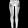
Label: Trouser